Red River campaign

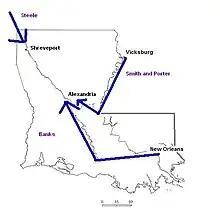
Halleck's Plan for the expedition

Halleck's plan, finalized in January 1864, called for Banks to take 20,000 troops up from New Orleans to Alexandria, including the 47th Pennsylvania Infantry Regiment, the only regiment from the Keystone State to fight in this campaign, on a route up the Bayou Teche (in Louisiana, the term bayou is used to refer to a slow moving river or stream), where they would be met by 15,000 troops sent down from Major-General William T. Sherman's forces in Vicksburg, Mississippi, and under the command of Brigadier-General Andrew J. Smith. Smith's forces were available to Banks only until the end of April, when they would be sent back east where they were needed for other Union military actions.